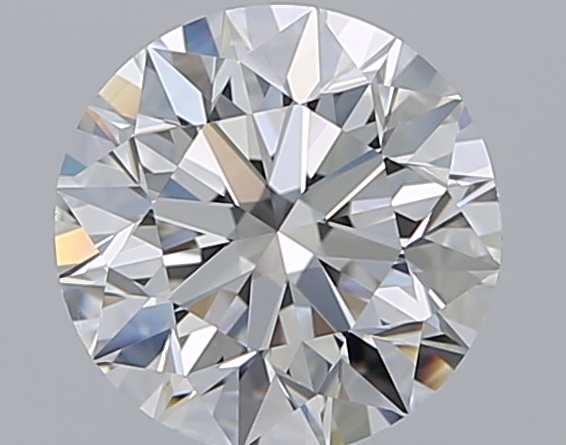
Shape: round
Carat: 2
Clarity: VS1
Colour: G
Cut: EX
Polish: EX
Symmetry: EX
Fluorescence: N
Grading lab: GIA
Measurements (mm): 7.95 x 8 x 5.06